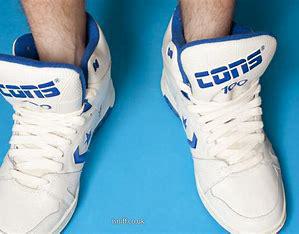
Brand: Converse
Model: 100